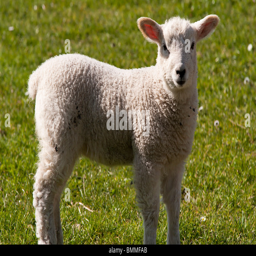
a lamb in spring with a grass background on a sunny day